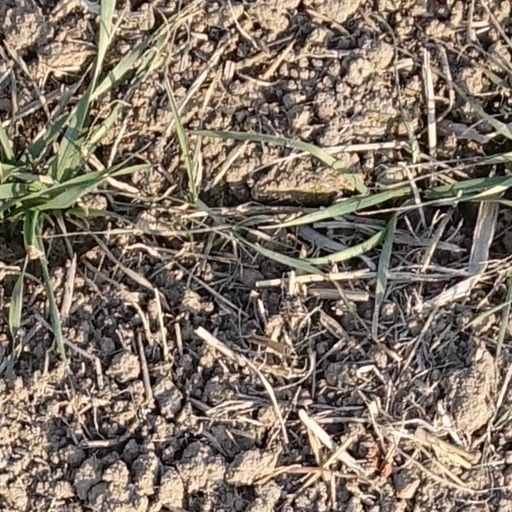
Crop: wheat